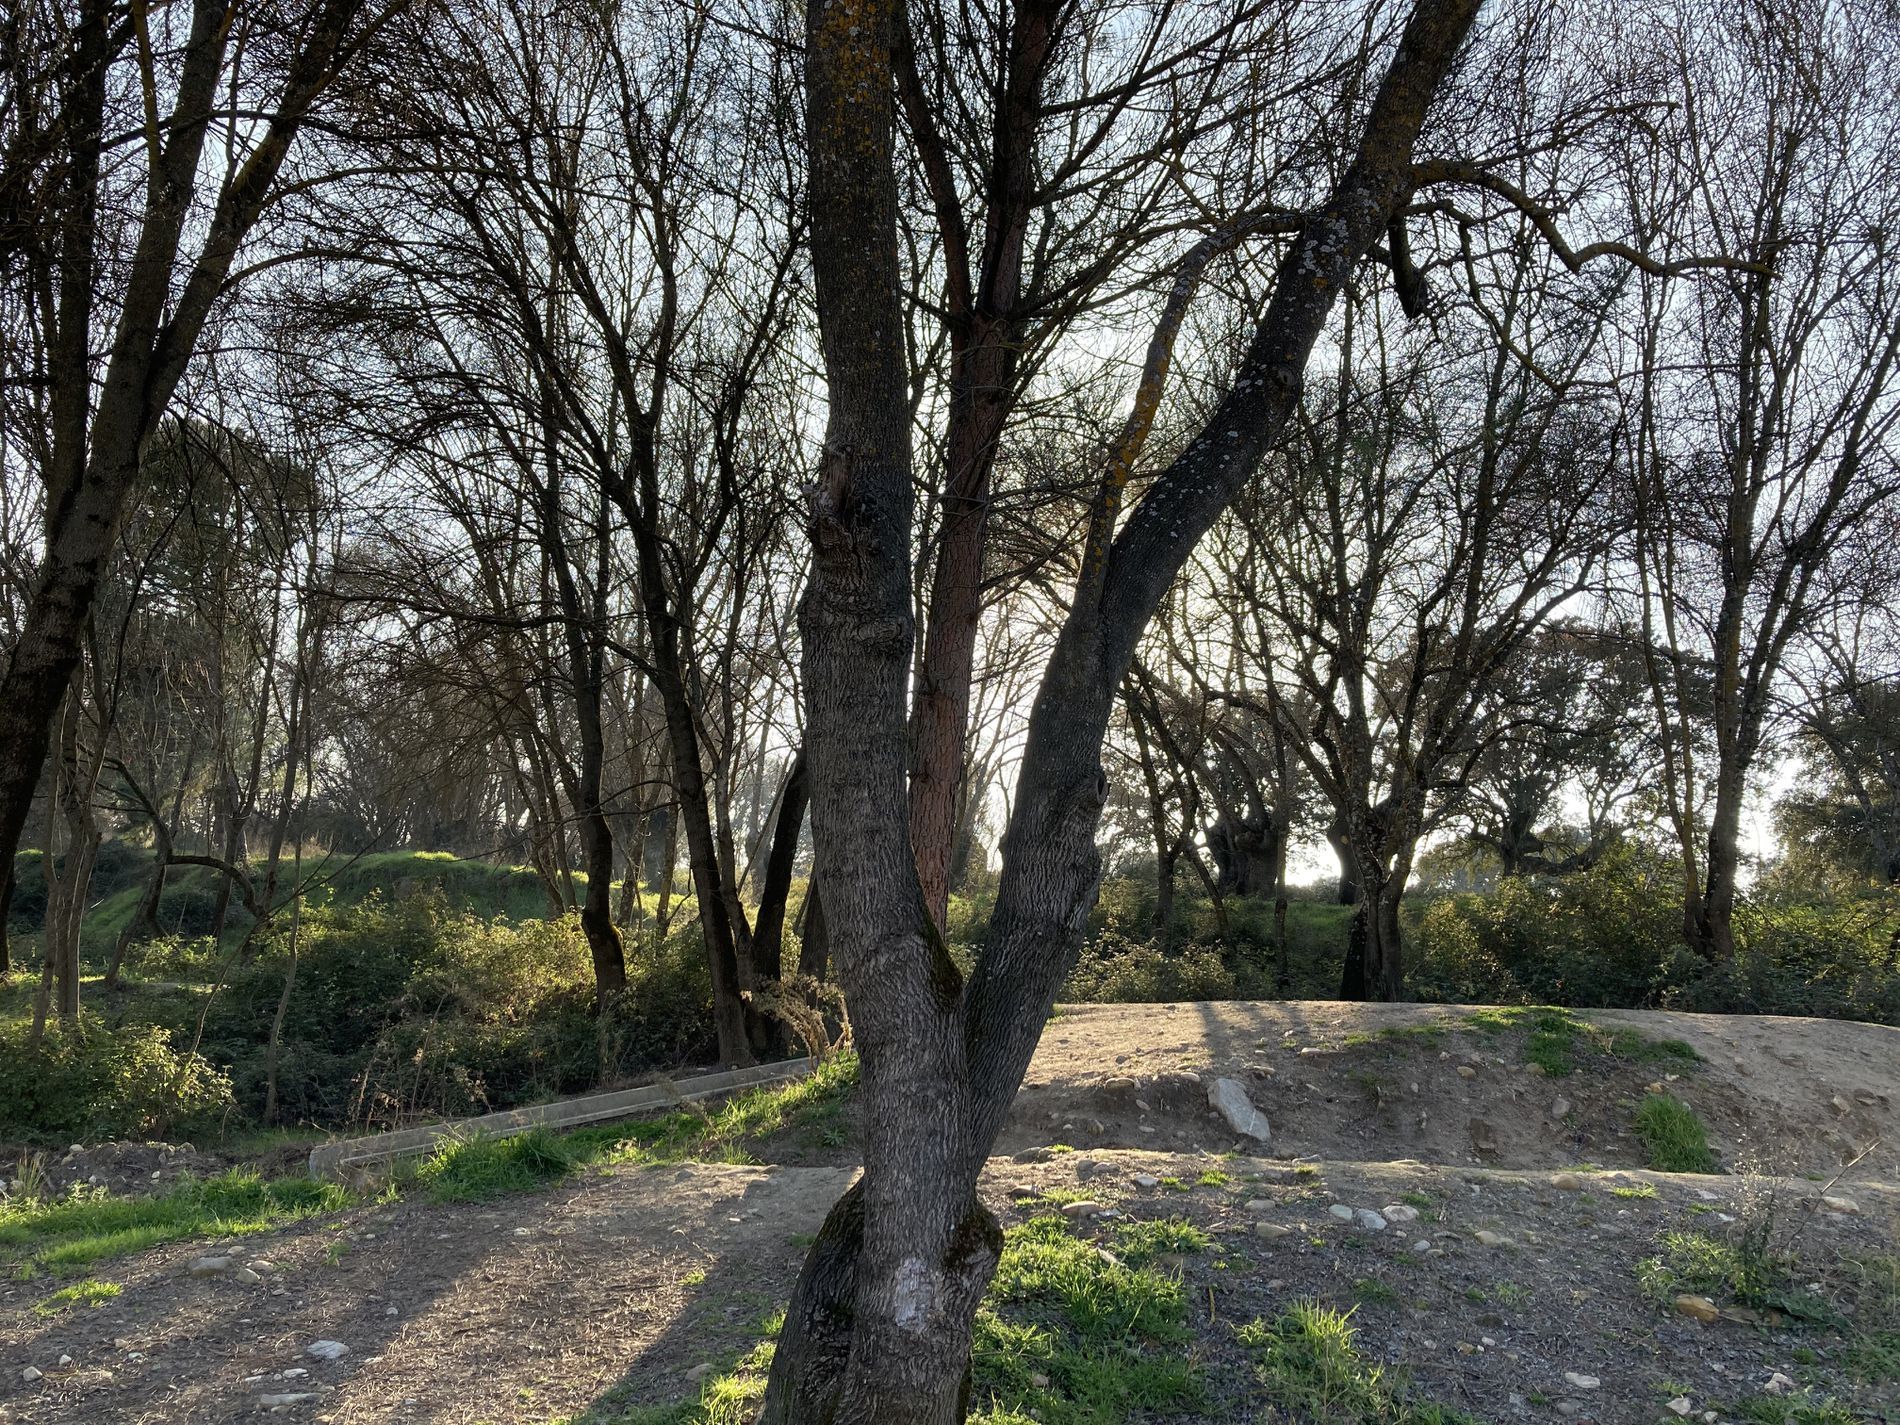
Autumn Forest
Photo of a forest landscape, showing a main tree in the foreground and other trees in the background, with a grassy ground and cloudy sky, and natural lighting
The scene depicts a forest landscape, with a main tree in the foreground and other trees in the background, a grassy ground, a cloudy sky, and natural lighting. The camera angle is front-facing, the overall atmosphere is natural and peaceful, and the colors are brown and green.
Labels: Plant, Tree, Tree Trunk, Vegetation, Grove, Land, Nature, Outdoors, Woodland, Grass, Ground, Scenery, Jungle, Wilderness, Park, Oak, Landscape, Soil, Sycamore, Field, Grassland, Tree trunks
Camera: Apple iPhone SE (2nd generation)
Lens: iPhone SE (2nd generation) back camera 3.99mm f/1.8
Aperture: F1.8
Exposure: 1/401 sec
ISO: 20
Focal length: 3.99